Multiple Choice (novel)

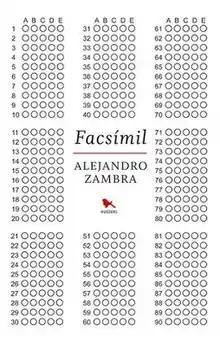
The cover to the novel

Multiple Choice is a novel published by the Chilean author Alejandro Zambra in 2014. Megan McDowell's English translation was published by Penguin Books in 2016. The novel uses the structure and questions of the Chilean Academic Aptitude Test as its organizing principle. Called both a work of parody and poetry, "Multiple Choice" examines the role of the education system and standardized testing in promoting compliance to authoritarian rule.